Ajith C. S. Perera

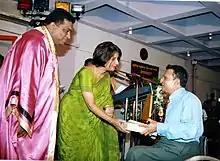
A historic achievement. Perera receives the award from the then high commissioner for India in Sri Lanka, Her Excellency Nirupama Rao, watched by the Hon. Mayor Danasiri Amaratunga, at the literary awards festival 2005 organised by the Dehiwala Municipal Council at its auditorium on 30 September 2005.

Wisden Cricketers' Almanack (millennium edition) has seen fit to regard Perera as one of only eight Cricketing People of the World to be specifically recognised for his many outstanding achievements and worthwhile significant contributions to the game.